Kiss and White Lily for My Dearest Girl

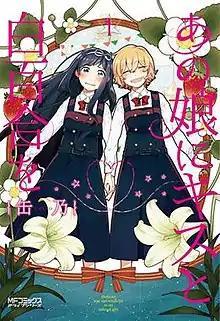
Cover of the first Japanese volume

, is a Japanese manga written and illustrated by Canno which was first serialized in Media Factory's seinen manga magazine "Monthly Comic Alive" on November 27, 2013, and has been compiled into ten "tankōbon" volumes.